Jorge Gerdau Johannpeter

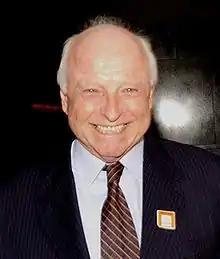
Jorge Gerdau Johannpeter (2006)

Jorge Gerdau Johannpeter (born December 8, 1936) is a Brazilian businessman and a former executive of Gerdau. He has since been an advisor to the government of Brazil under Lula da Silva and Dilma Rousseff. In 2012, his net worth was estimated to be R$1,87 billion ($926 million).